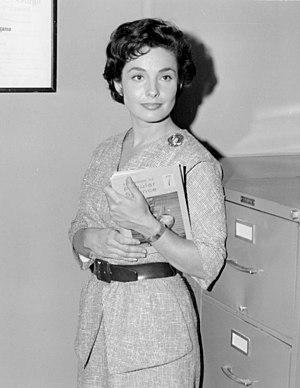
Ils étaient des millions est le premier épisode de la série télévisée Star Trek à avoir été diffusé, le 8 septembre 1966 sur la chaîne américaine NBC. Cinquième épisode à avoir été produit, il fut choisi comme pilote en raison de son scénario horrifique.